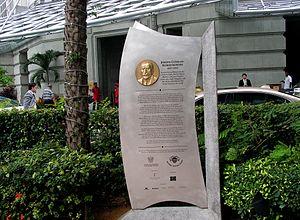
Joseph Conrad, de vrai nom Józef Teodor Konrad Korzeniowski, né le 3 décembre 1857 à Berditchev, en Ukraine, et mort le 3 août 1924 à Bishopsbourne, est un écrivain polonais de langue anglaise.